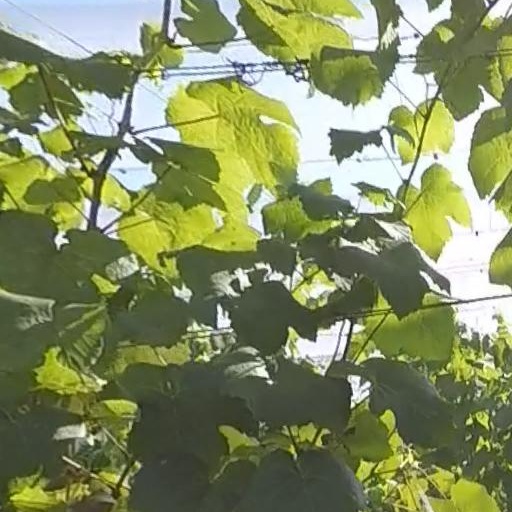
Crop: grape